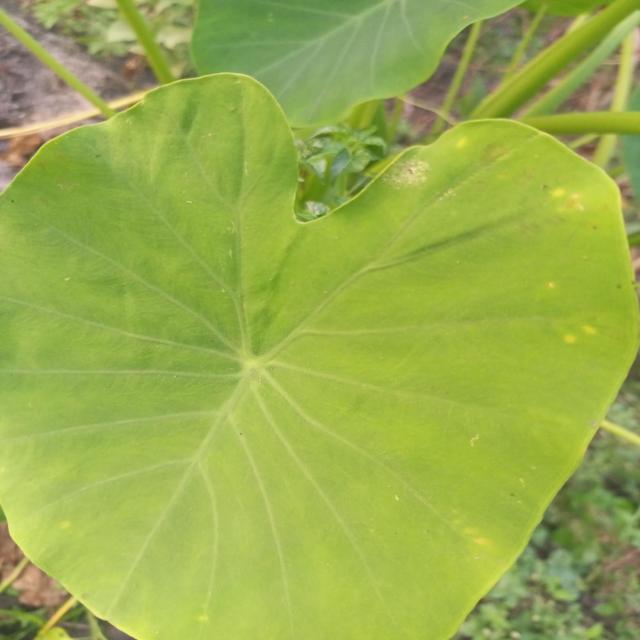
Label: Early_Blight